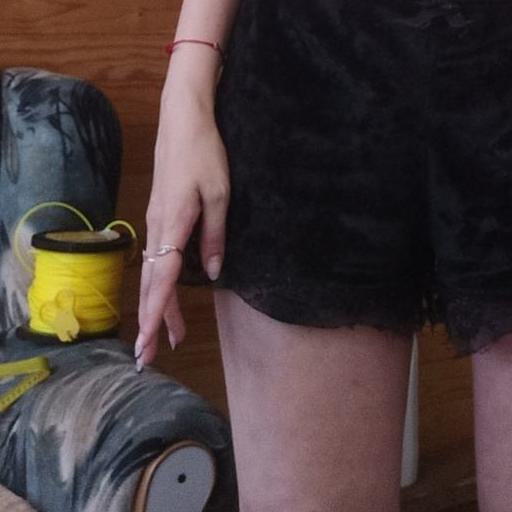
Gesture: no_gesture